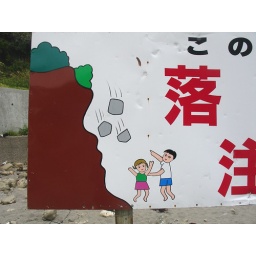
Seen in Katsuura, Chiba, Japan. The big rocks you see on the beach behind the sign give credence to the warning!